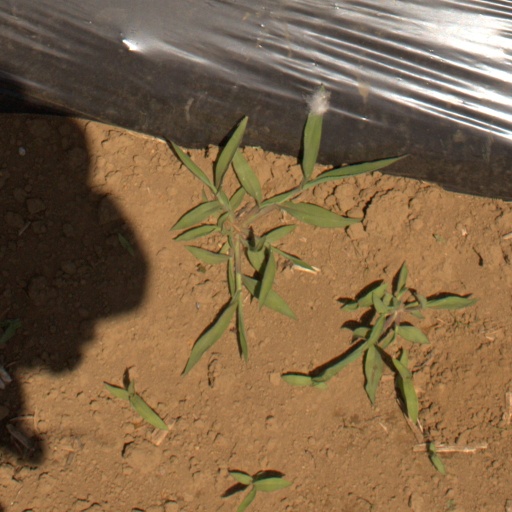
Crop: Jerusalem artichoke